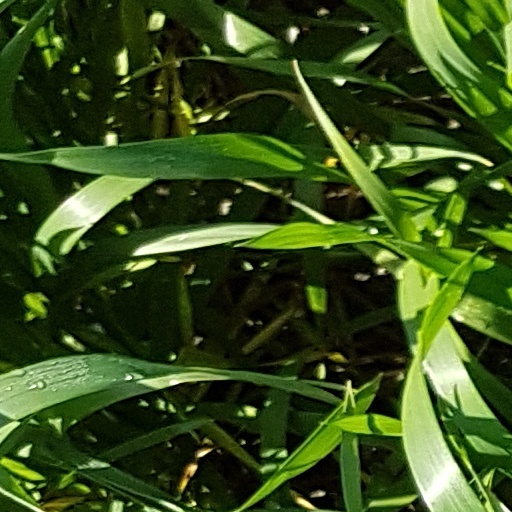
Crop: wheat